Serbian Despotate

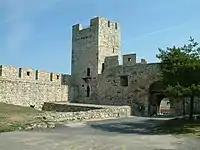
Despot's Gate in Belgrade, built by Despot Stefan Lazarević

While in Constantinople, Stefan argued with his brother Vuk Lazarević. As they were returning to Serbia from Constantinople, Stefan's armies attacked Vuk at Tripolje near the Gračanica monastery. Stefan's army was victorious and Vuk allied himself with the new Ottoman sultan Suleyman (I) Çelebi.